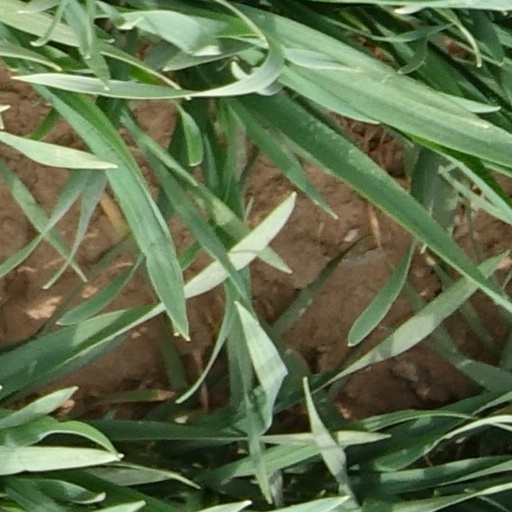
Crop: wheat